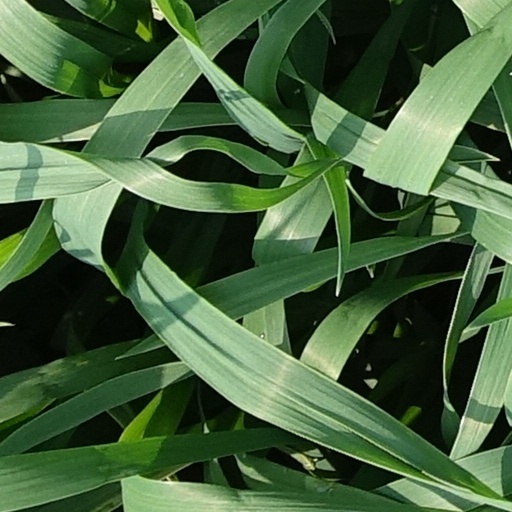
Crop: wheat